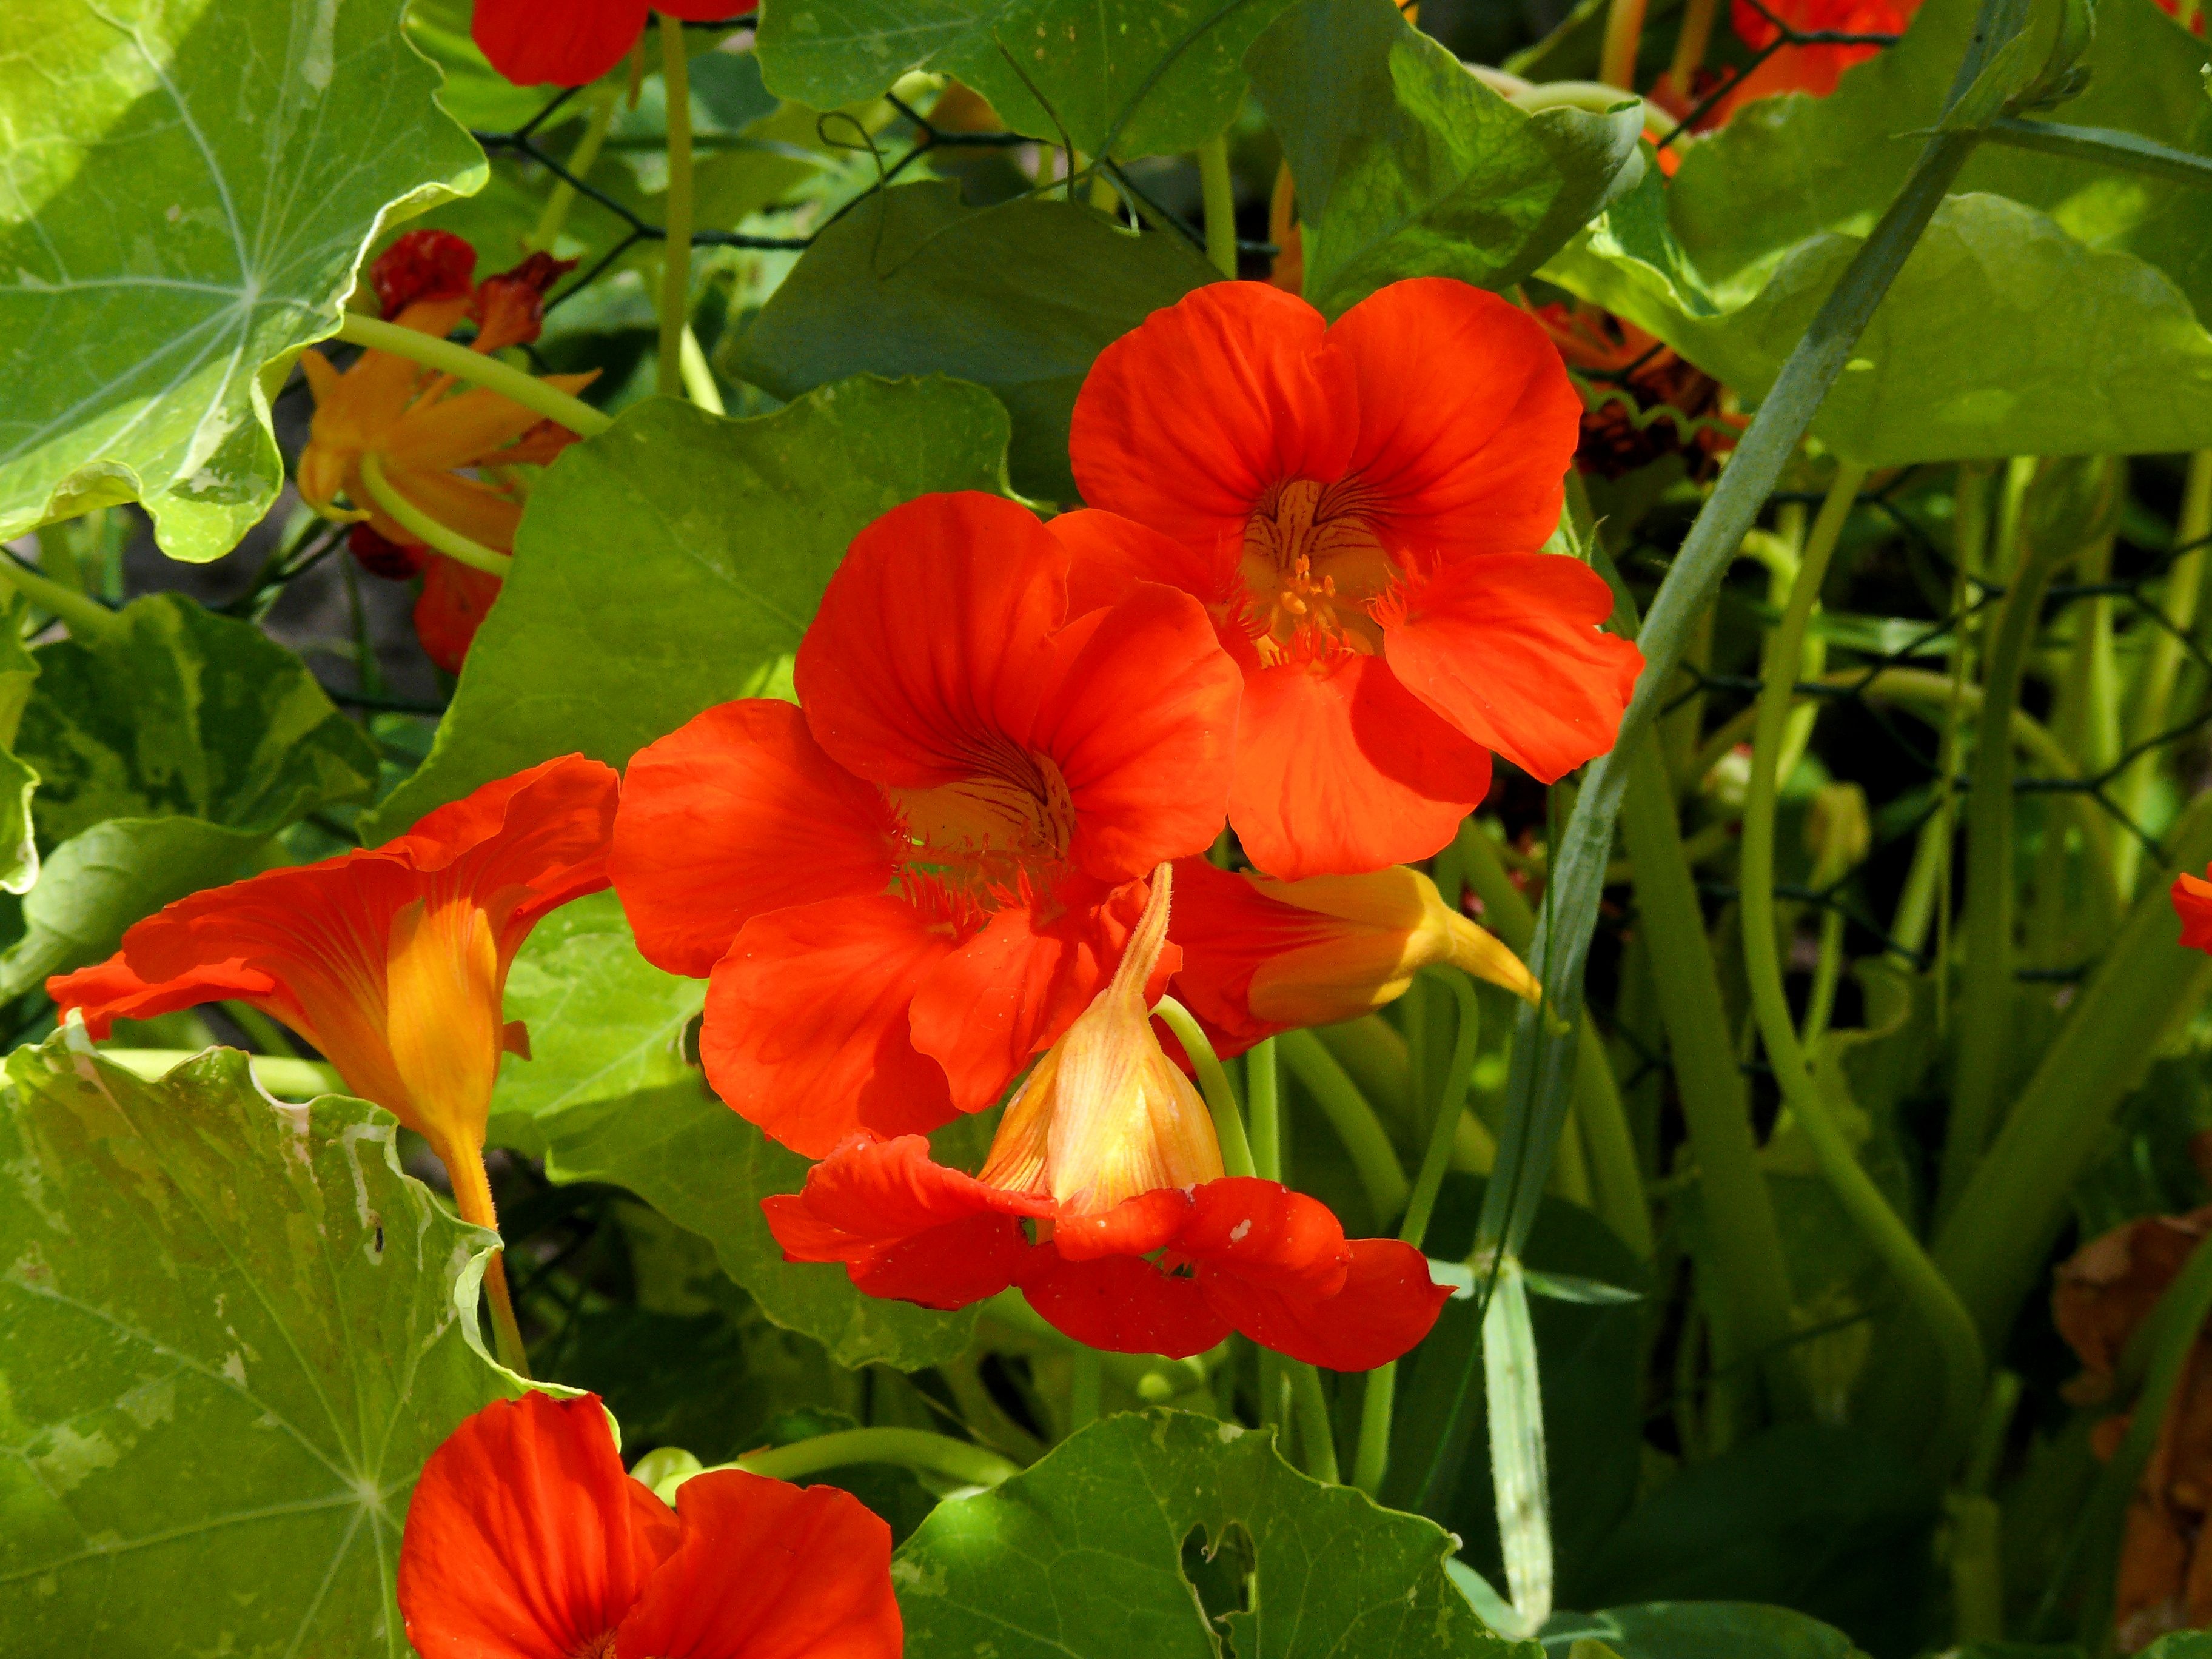
plant, flower, orange, botany, garden, flora, flowers, flowering plant, annual plant, east indian cherry, land plant, canna family